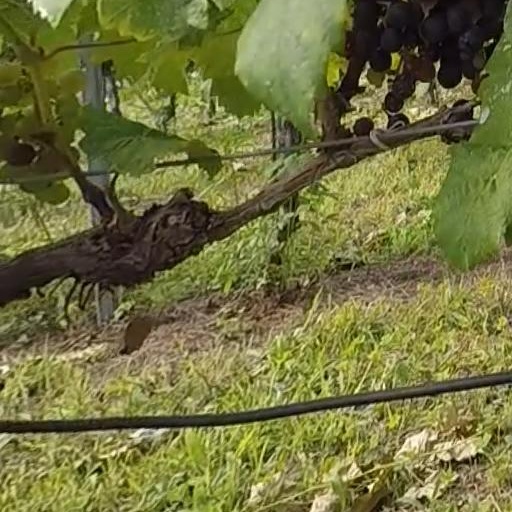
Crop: grape